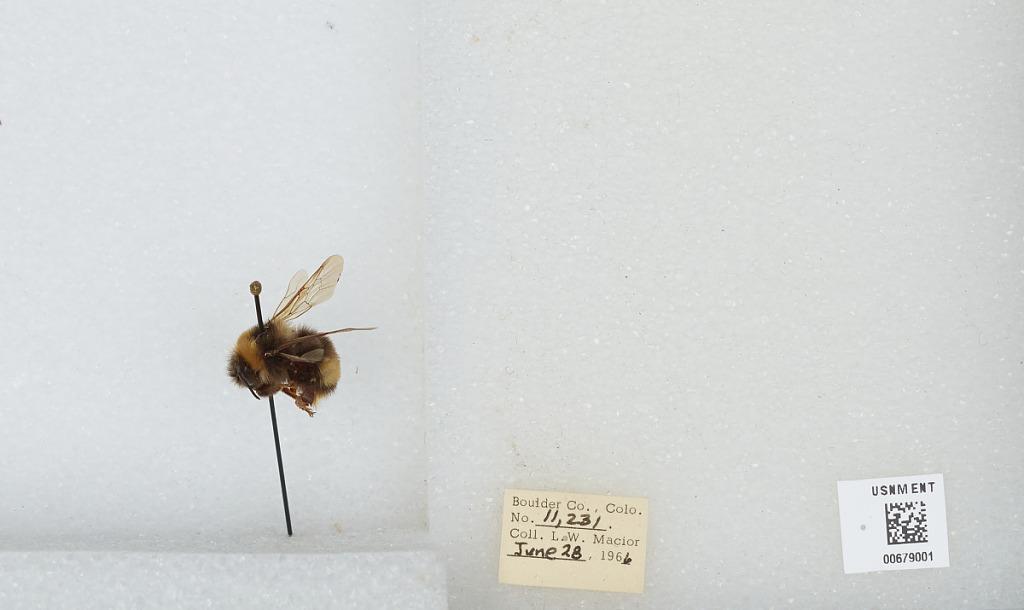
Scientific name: Bombus (Bombus) occidentalis Greene
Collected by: L. Macior
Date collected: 1966-6-28
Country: United States
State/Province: Colorado
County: Boulder
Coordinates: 40.015, -105.27